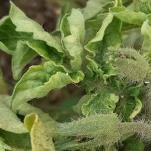
Crop: Tomato
Condition: virosis-d